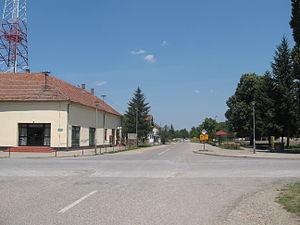
Jamena est un village de Serbie situé dans la province autonome de Voïvodine. Il fait partie de la municipalité de Šid dans le district de Syrmie. Au recensement de 2011, il comptait 950 habitants.